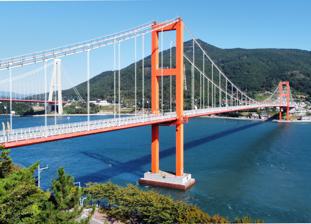
Building: Namhae Bridge
Country: South Korea
Year built: 1973
Bridge in Noryang, South Korea Namhae Bridge Coordinates 34°56′39.0″N 127°52′19.4″E / 34.944167°N 127.872056°E / 34.944167; 127.872056 Locale Hadong Noryang and Namhae Noryang in South Korea Characteristics Design suspension bridge Total length 660 metres (2,170 ft) Width 9.6 metres (31 ft) Height 80 metres (260 ft) Longest span 404 metres (1,325 ft) History Construction start May 1968 Construction end 22 June 1973 Location The Namhae Bridge is a suspension bridge that connects Hadong Noryang and Namhae Noryang , South Korea .  The bridge, completed in 1973 has a total length of 660 meters. The bridge has a real-time monitoring system installed to monitor its performance. See also Busan Transportation in South Korea List of bridges in South Korea References